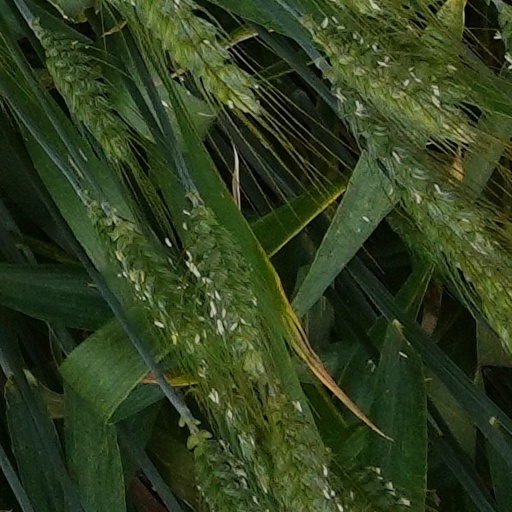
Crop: wheat